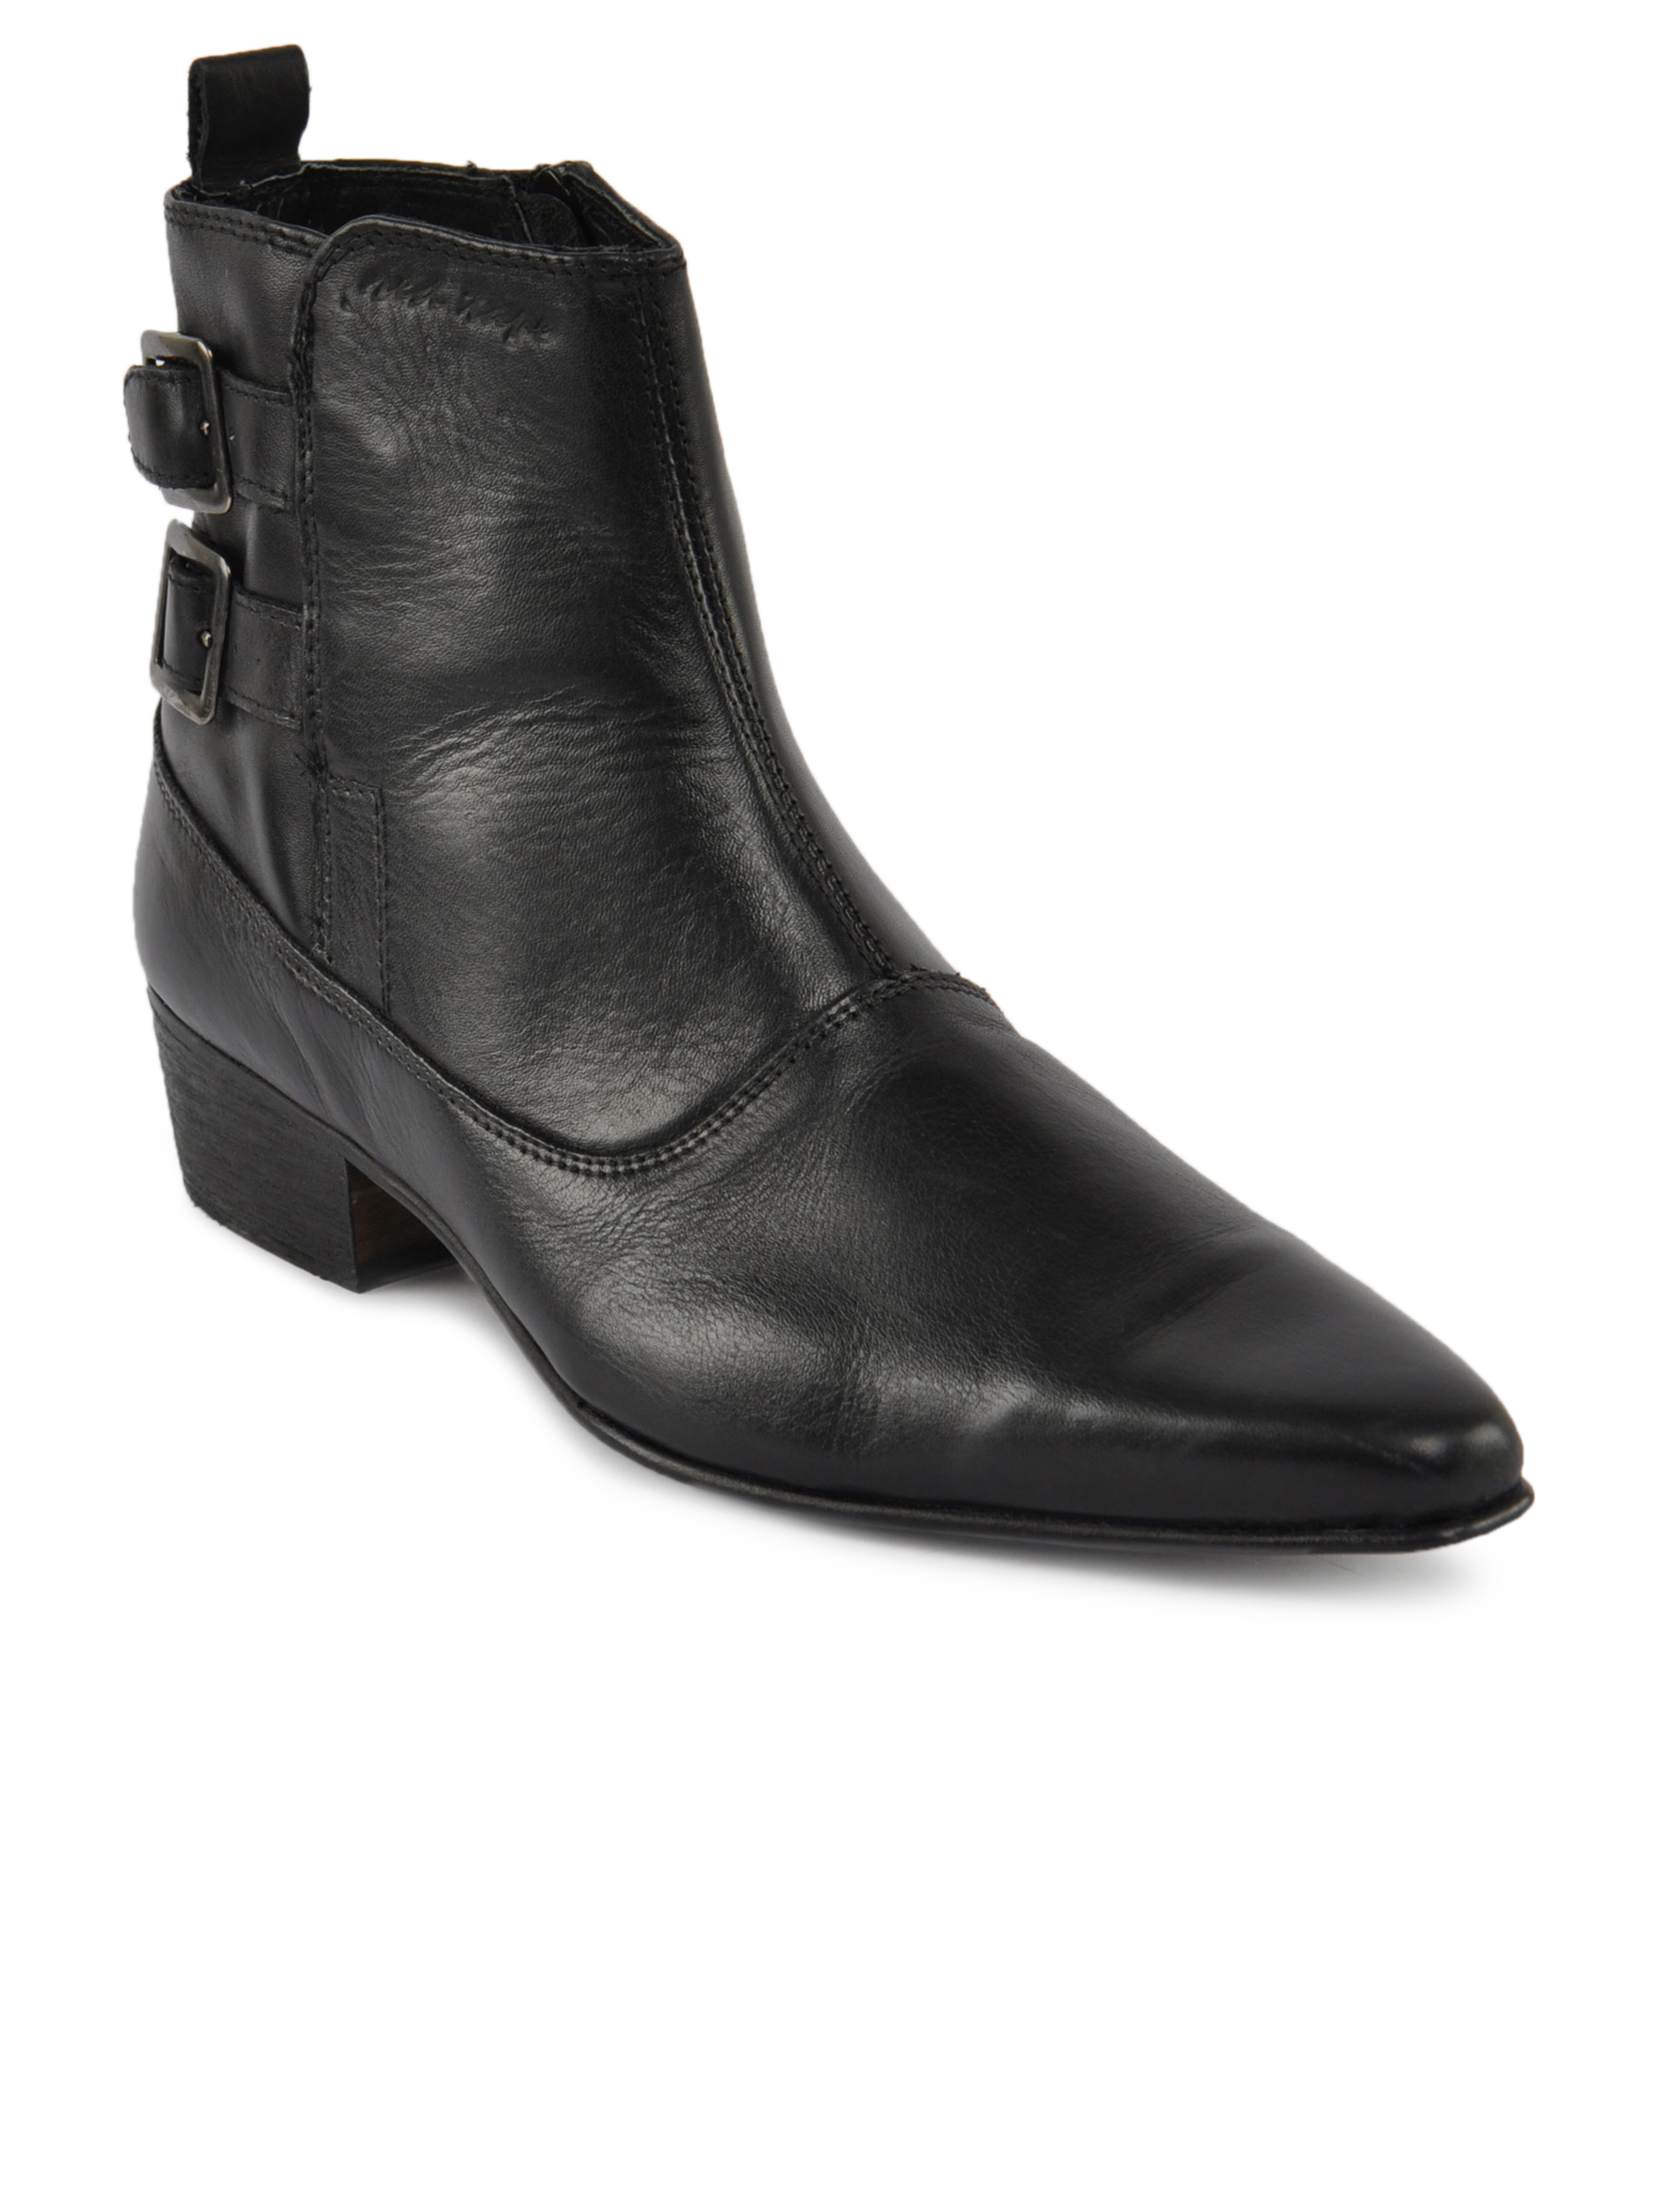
Redtape Men Calcullas Black Casual Shoes
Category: Footwear / Shoes / Casual Shoes
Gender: Men
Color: Black
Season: Winter 2018
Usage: Casual